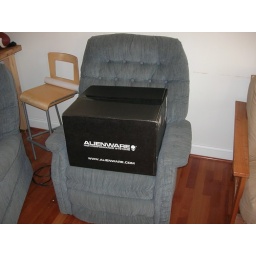
My new computer -- in the box